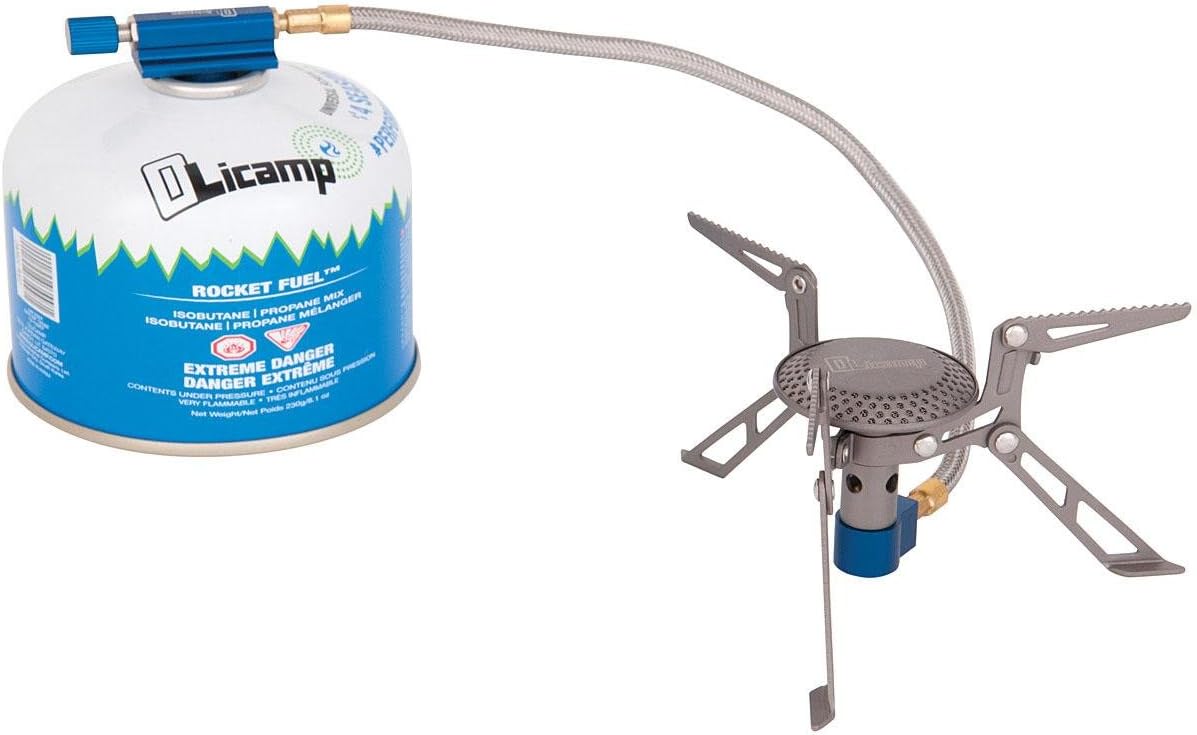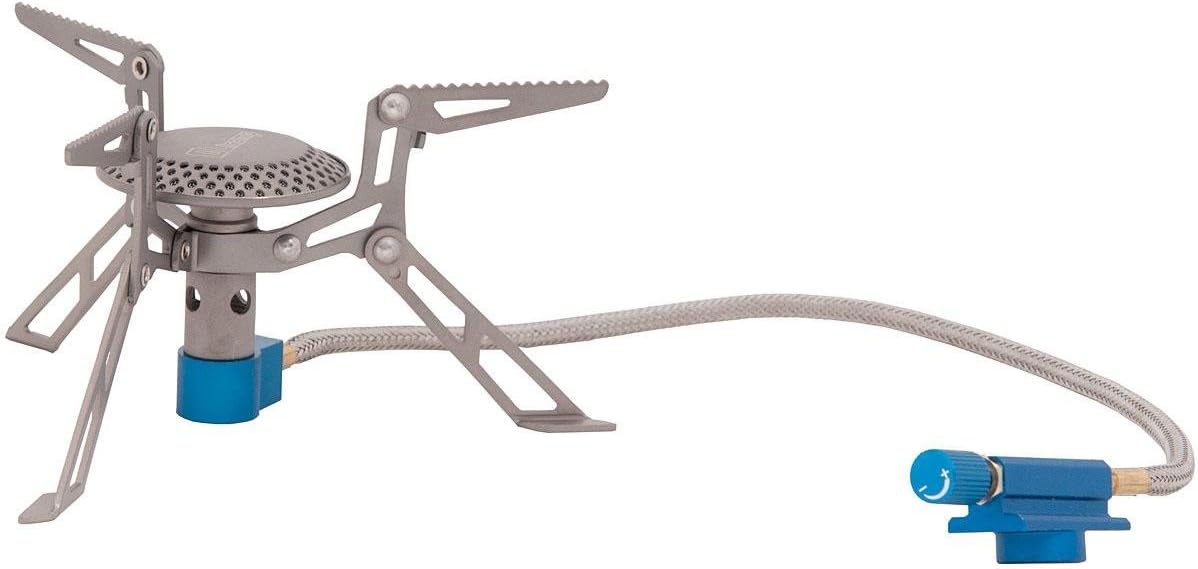
XCELERATOR TITANIUM STOVE
Category: Sports & Outdoors
Designed to be as light as can be, Olicamp's Xcelerator Ultra Titanium Stove gives you everything that you need to cook up some dinner without extra bulk. Ideal for those brutally weathered days, this stove can stand up to just about anything in Mother Nature's Arsenal without fail, and its stable construction ensures that your pot size isn't ever compromised. PRODUCT FEATURES: Stove does not include fuel canister Weight: 98g/3.5 oz Size: 3" x 3.5" Ignition: Manual Output: 9,560 BTU Boil Time: 3 minutes 25 seconds Fuel Type: Canister (Canister not included) 329015 , olicamp Xcelerator Ultra Titanium Stoves , olicamp eXcelerator Ultra Titanium Stoves , olicamp Xcelerator Titanium Stoves , olicamp Xcelerator Ultra Stoves , olicamp accelerator Ultra Titanium Stoves , Xcelerator Ultra Titanium Stoves olicamp , olicamp stoves , olicamp stoves , olicamp liquid fuel , olicamp liquid fuel stoves , olicamp liquid stoves , olicamp camping stoves , olicamp camping liquid fuel , olicamp camping liquid fuel stoves , olicamp camping liquid stoves , olicamp hiking stoves , olicamp hiking liquid fuel , olicamp hiking liquid fuel stoves , olicamp hiking liquid stoves , olicamp backpacking stoves , olicamp backpacking liquid fuel , olicamp backpacking liquid fuel stoves , olicamp backpacking liquid stoves , stoves , liquid fuel , liquid fuel stoves , liquid stoves , camping stoves , camping liquid fuel , camping liquid fuel stoves , camping liquid stoves , hiking stoves , hiking liquid fuel , hiking liquid fuel stoves , hiking liquid stoves , backpacking stoves , backpacking liquid fuel , backpacking liquid fuel stoves , backpacking liquid stoves
Features: Weight: 98g/3.5 oz | Size: 3" x 3.5" | Ignition: Manual | Output: 9,560 BTU | Boil Time: 3 minutes 25 seconds; Fuel Type: Canister (fuel sold separate)